Whole number rule

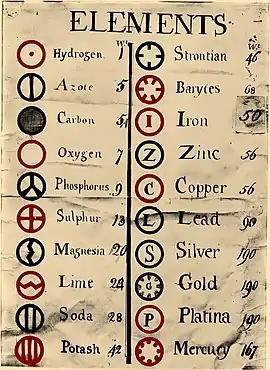
John Dalton's list of atomic weights and symbols

The law of definite proportions was formulated by Joseph Proust around 1800 and states that all samples of a chemical compound will have the same elemental composition by mass. The atomic theory of John Dalton expanded this concept and explained matter as consisting of discrete atoms with one kind of atom for each element combined in fixed proportions to form compounds.